James Bisset (mayor)

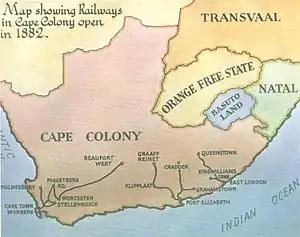
The Cape Government Railways in 1882.

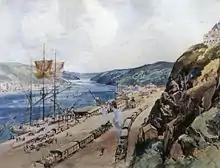
The first railway line in East London.

In 1872, the Cape attained a degree of independence from Britain and its first Prime Minister, John Molteno, driving a massive expansion in the Cape's economic infrastructure, consolidated the country's railway lines into the Cape Government Railways. The few existing rudimentary lines were to be turned into a nationwide network, connecting the country's ports to the diamond fields of Kimberley and the agricultural hinterland. James Bisset had played a significant part in deciding on the gauge to be used for the national railway system, and was involved in selecting Cape gauge for this purpose. He inaugurated and directed the first early railway line of the "Cape Midland Line", running from Port Elizabeth to Uitenhage. He was also appointed to lead construction of the "Cape Eastern Line", running from East London.